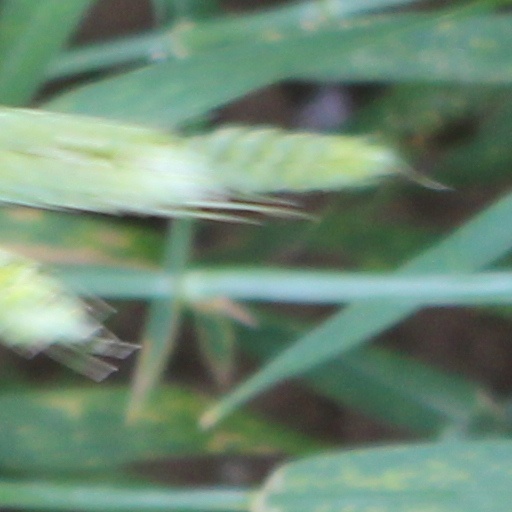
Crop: wheat